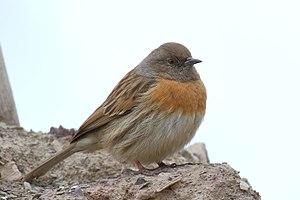
Accenteur rougegorge (Prunella rubeculoides) Hemis National Park Ladakh (Inde)
L'Accenteur rougegorge est une espèce de petits oiseaux passereaux de la famille des Prunellidae.